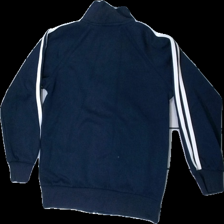
View: back
Type: Sweater
Category: Children
Brand: Mywear (Ica)
Brand text on label: Young
Colors: Blue, White
Material: 83% visc, 17% poly
Pattern: Striped
Cut: Regular
Size: 122
Price range: <50
Recommended usage: Export
Description: Blue and white sweater with zipper from My Wear Young by Ica, size 122/128. Poor condition.
Comment: Fabric and colors are washed out.